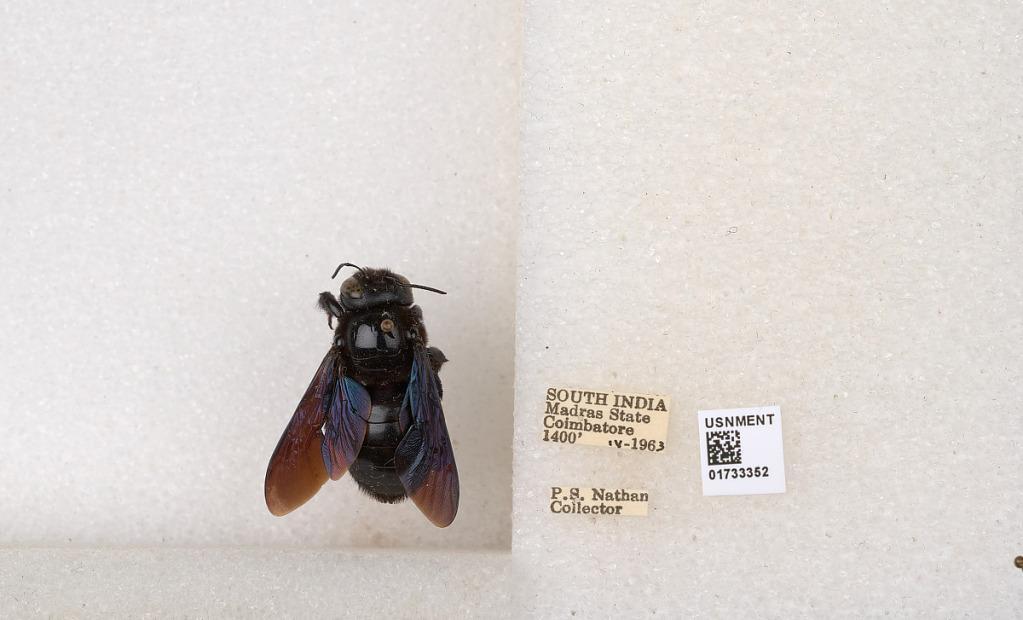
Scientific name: Xylocopa (Ctenoxylocopa) fenestrata (Fabricius)
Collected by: P. Nathan
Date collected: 1963-4-1
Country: India
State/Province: Tamil Nadu
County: Coimbatore
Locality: Coimbatore